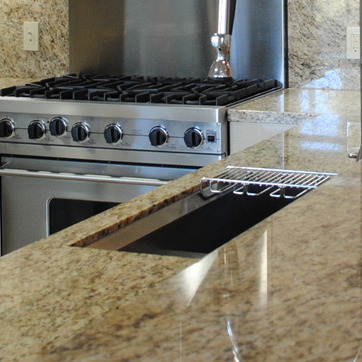
Material: polishedstone